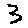
Label: 3